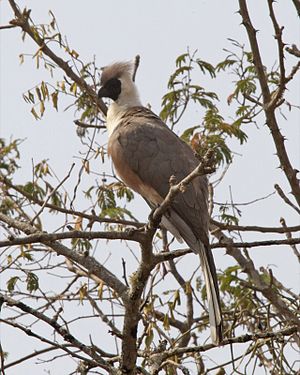
Maskelarmfugl
Maskelarmfugl er en turakoart, der lever i det østlige Afrika.